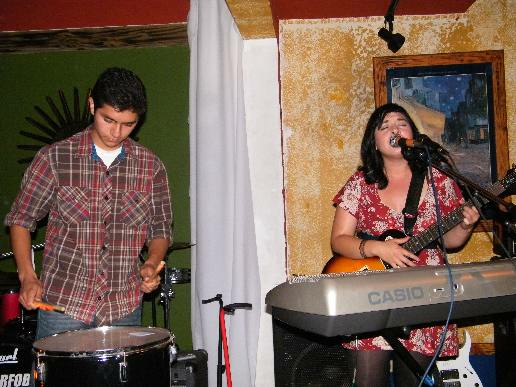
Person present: Yes